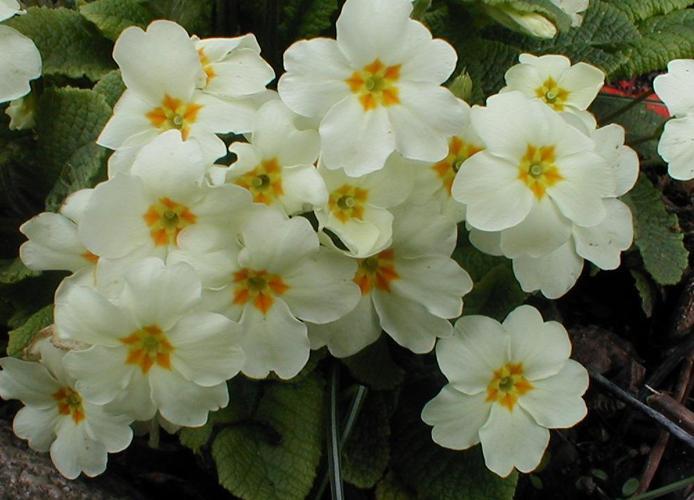
Label: primula